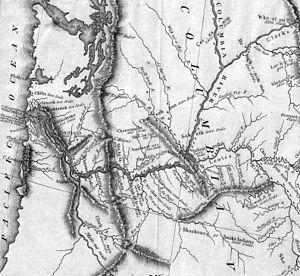
Le Columbia est un fleuve circulant du Canada aux États-Unis avant de se jeter dans l'océan Pacifique.
La chaîne des Cascades est une chaîne de montagnes s'étendant face à la côte ouest de l'Amérique du Nord, entre les États de Californie, de l'Oregon et de Washington aux États-Unis et la province de Colombie-Britannique au Canada. Elle comprend une partie de l'arc volcanique des Cascades dont les volcans mont Rainier, qui constitue le point culminant de la chaîne du haut de ses 4 392 mètres d'altitude dominant la métropole de Seattle, et mont Saint Helens qui a subi une éruption en 1980. Cet arc volcanique, toujours actif, commence sa formation il y a 36 millions d'années à la suite de la subduction de la plaque Juan de Fuca sous la plaque nord-américaine. Les risques liés au volcanisme demeurent importants.